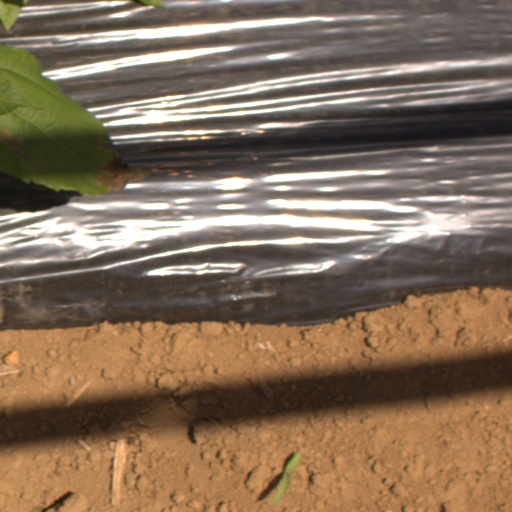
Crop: Jerusalem artichoke